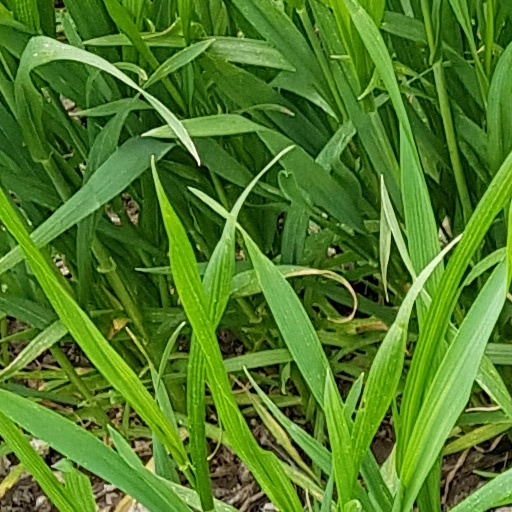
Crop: wheat